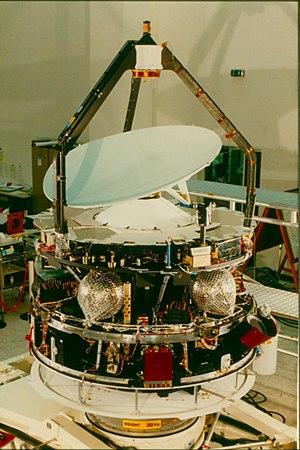
Giotto est une mission spatiale de l'Agence spatiale européenne dont la sonde a survolé la comète de Halley et la comète Grigg-Skjellerup pour en étudier les caractéristiques. Elle faisait partie d'une flotte de cinq sondes spatiales lancées en 1985 pour survoler la comète de Halley au côté de deux sondes soviétiques, Vega 1 et Vega 2, et de deux sondes japonaises, Sakigake et Suisei. Giotto, qui était la première sonde spatiale de l'ESA, a été un succès. Elle a permis de découvrir que la comète de Halley possède un noyau solide beaucoup plus grand que prévu et que la comète fait partie des objets les plus sombres du système solaire. L'analyse des matériaux éjectés a montré une très grande diversité de molécules dont sans doute des composés organiques relevant d'une chimie complexe.